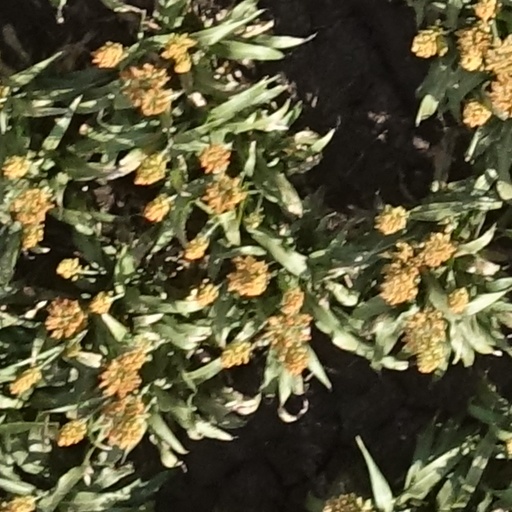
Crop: sorghum